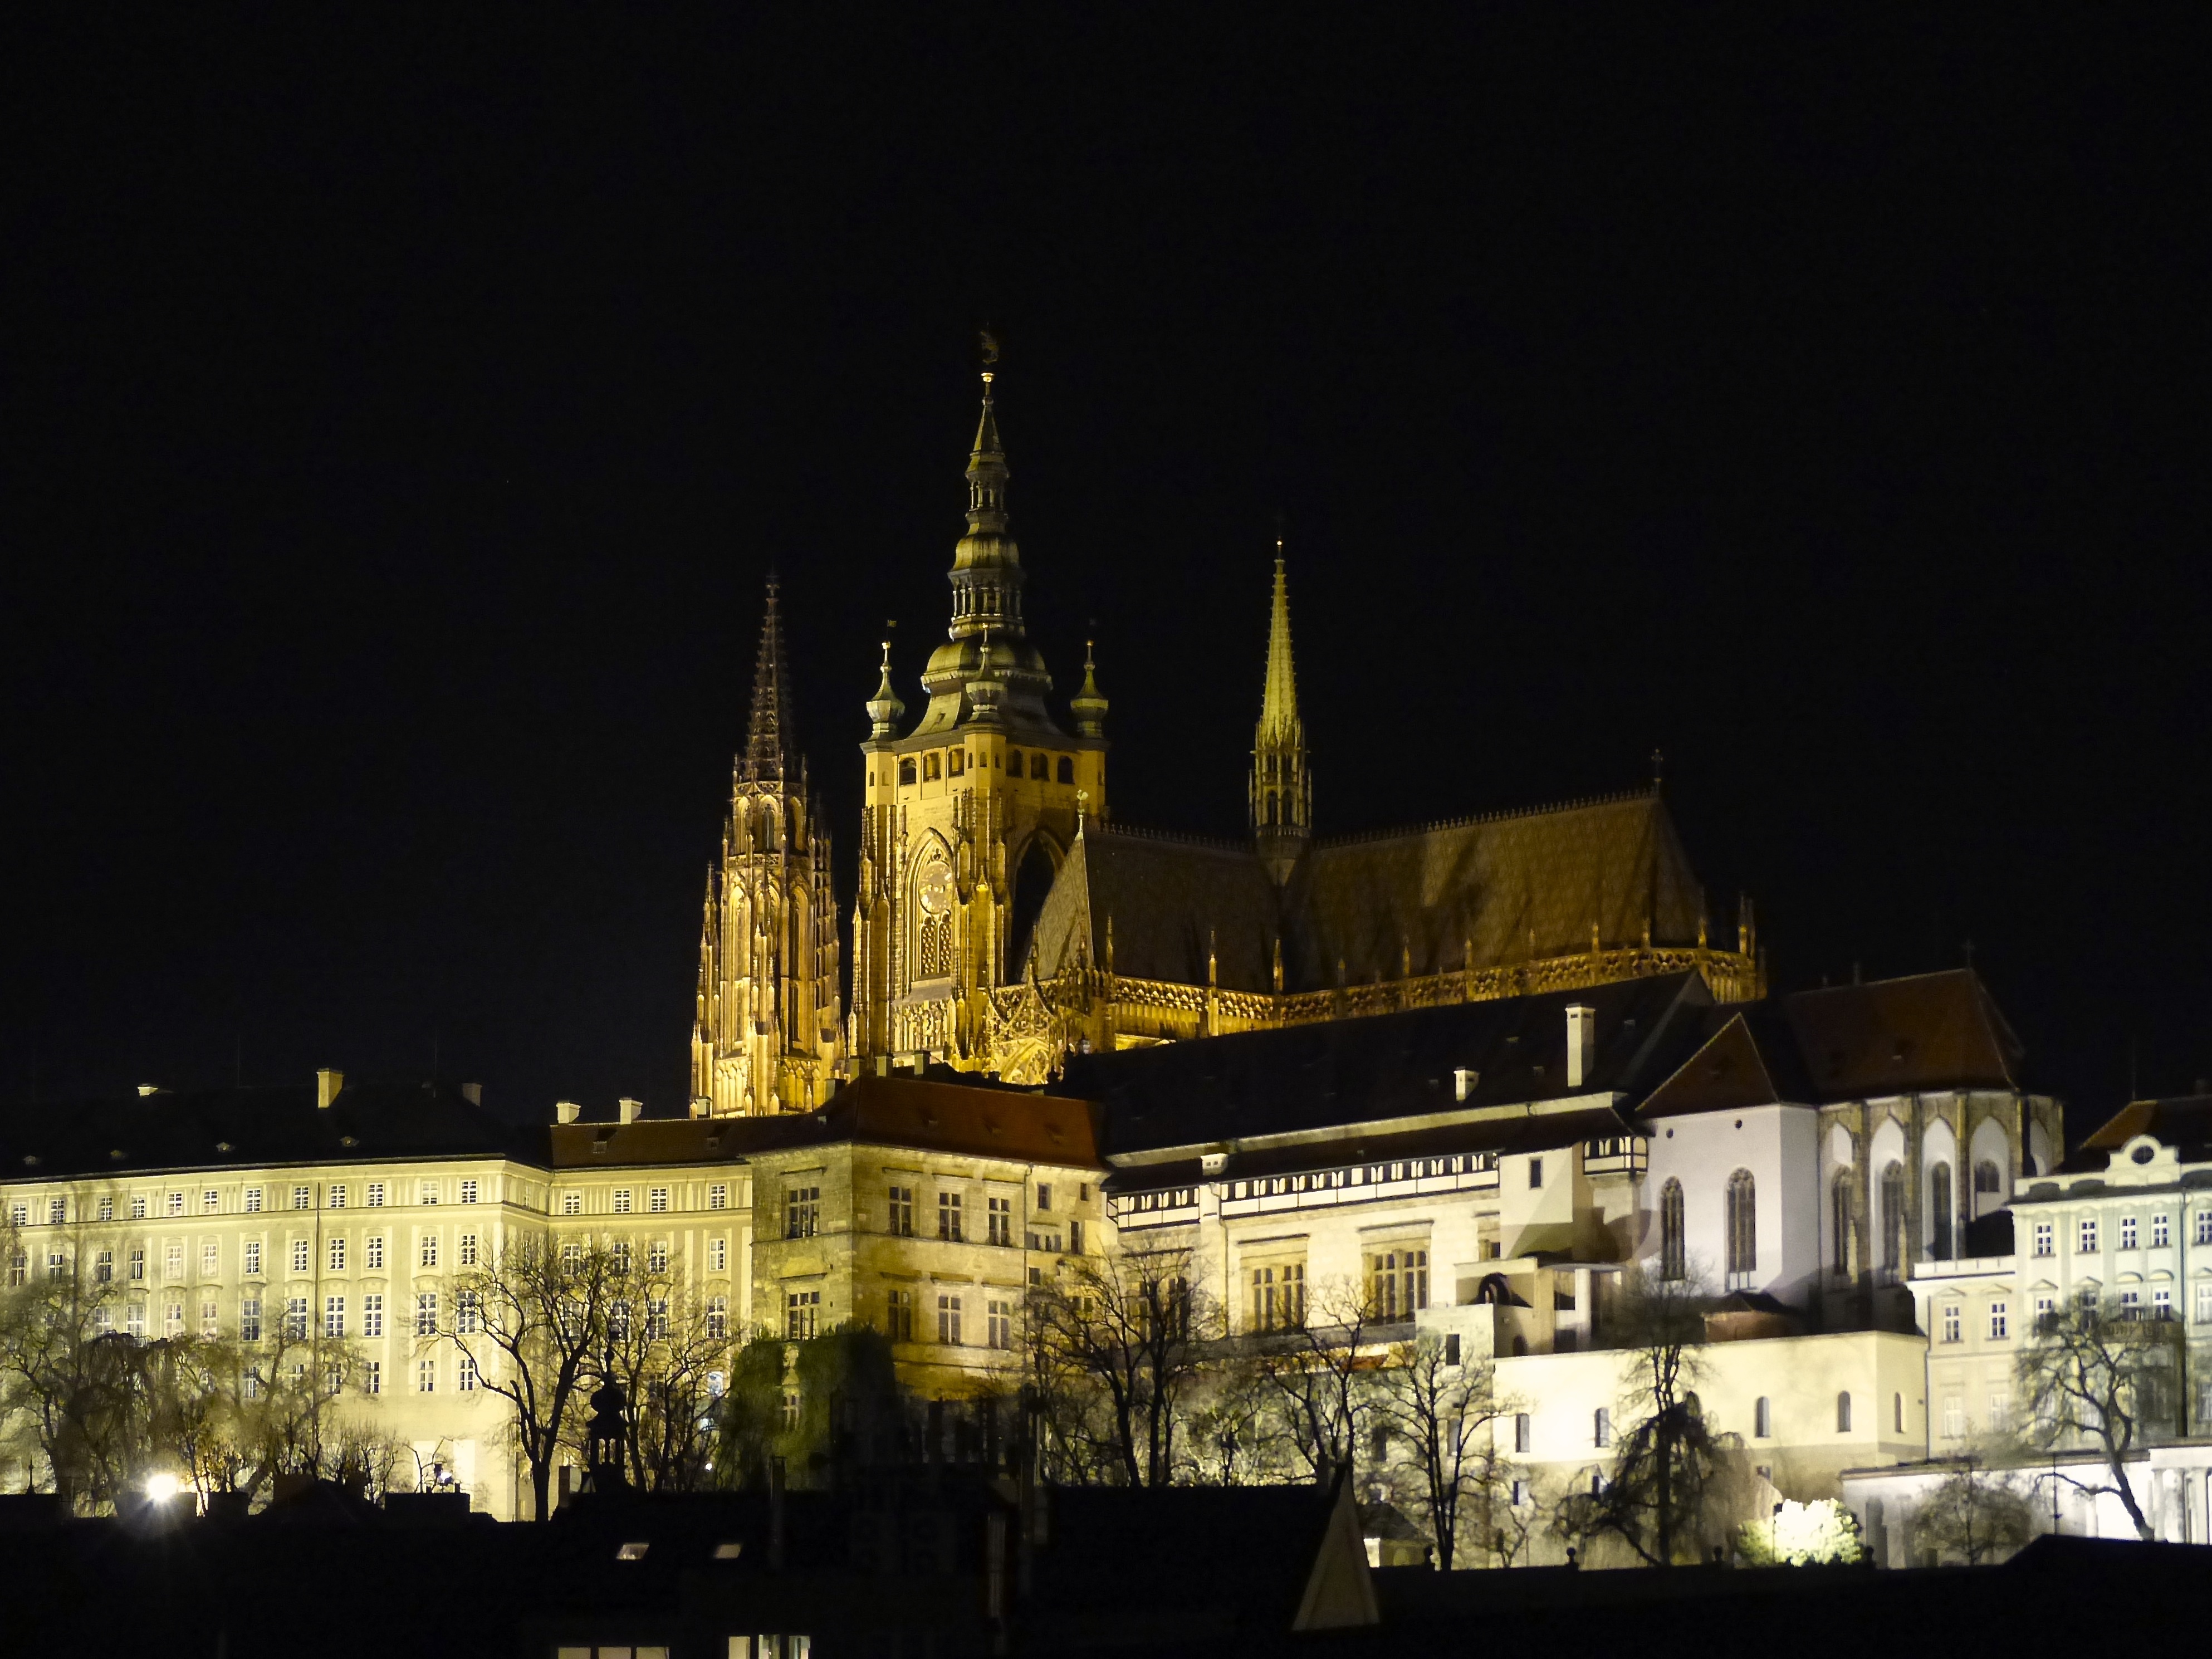
night, building, cityscape, travel, clear, evening, castle, landmark, cathedral, prague, place of worship, stvitus, hrad, czech, praha